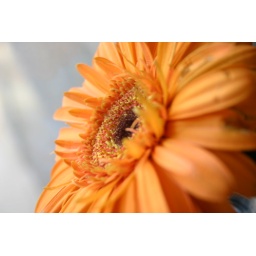
The flower wasn't in a vase, it was in a water bottle.